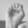
ASL letter: E